Castlemaine, Victoria

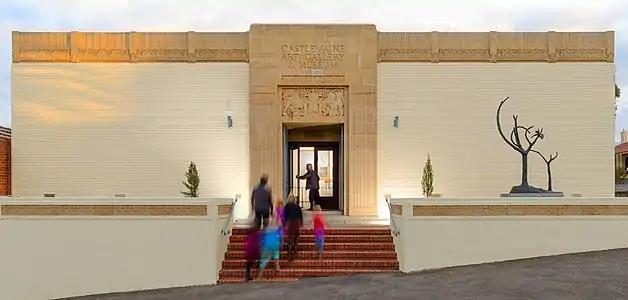
Castlemaine Art Museum, built 1931

The biggest employer is KR Castlemaine (formerly the Castlemaine Bacon Company, established 1905), producing smallgoods with over 900 employees.